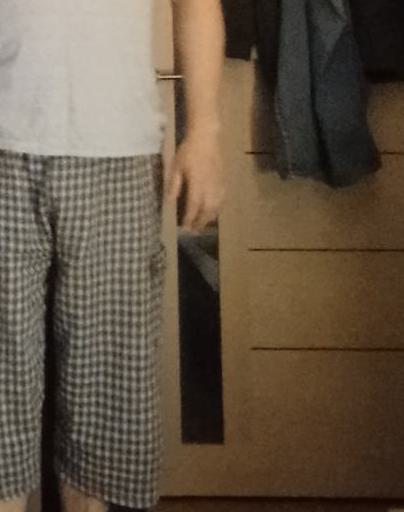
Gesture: no_gesture